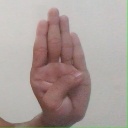
अक्षर: ब